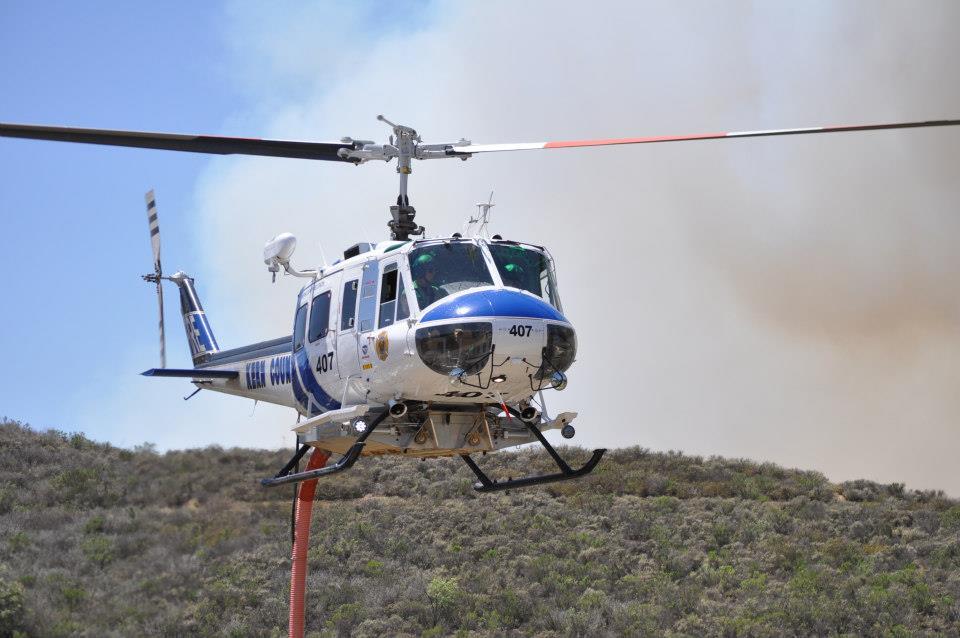
Vehicle type: Planes